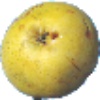
Label: Pear Monster 1